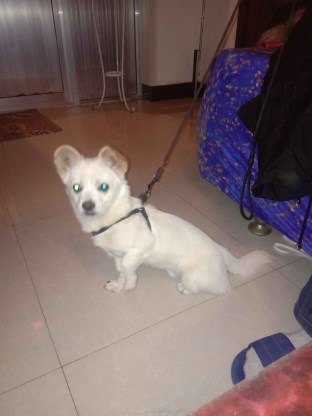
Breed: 3336-n000121-chinese_rural_dog